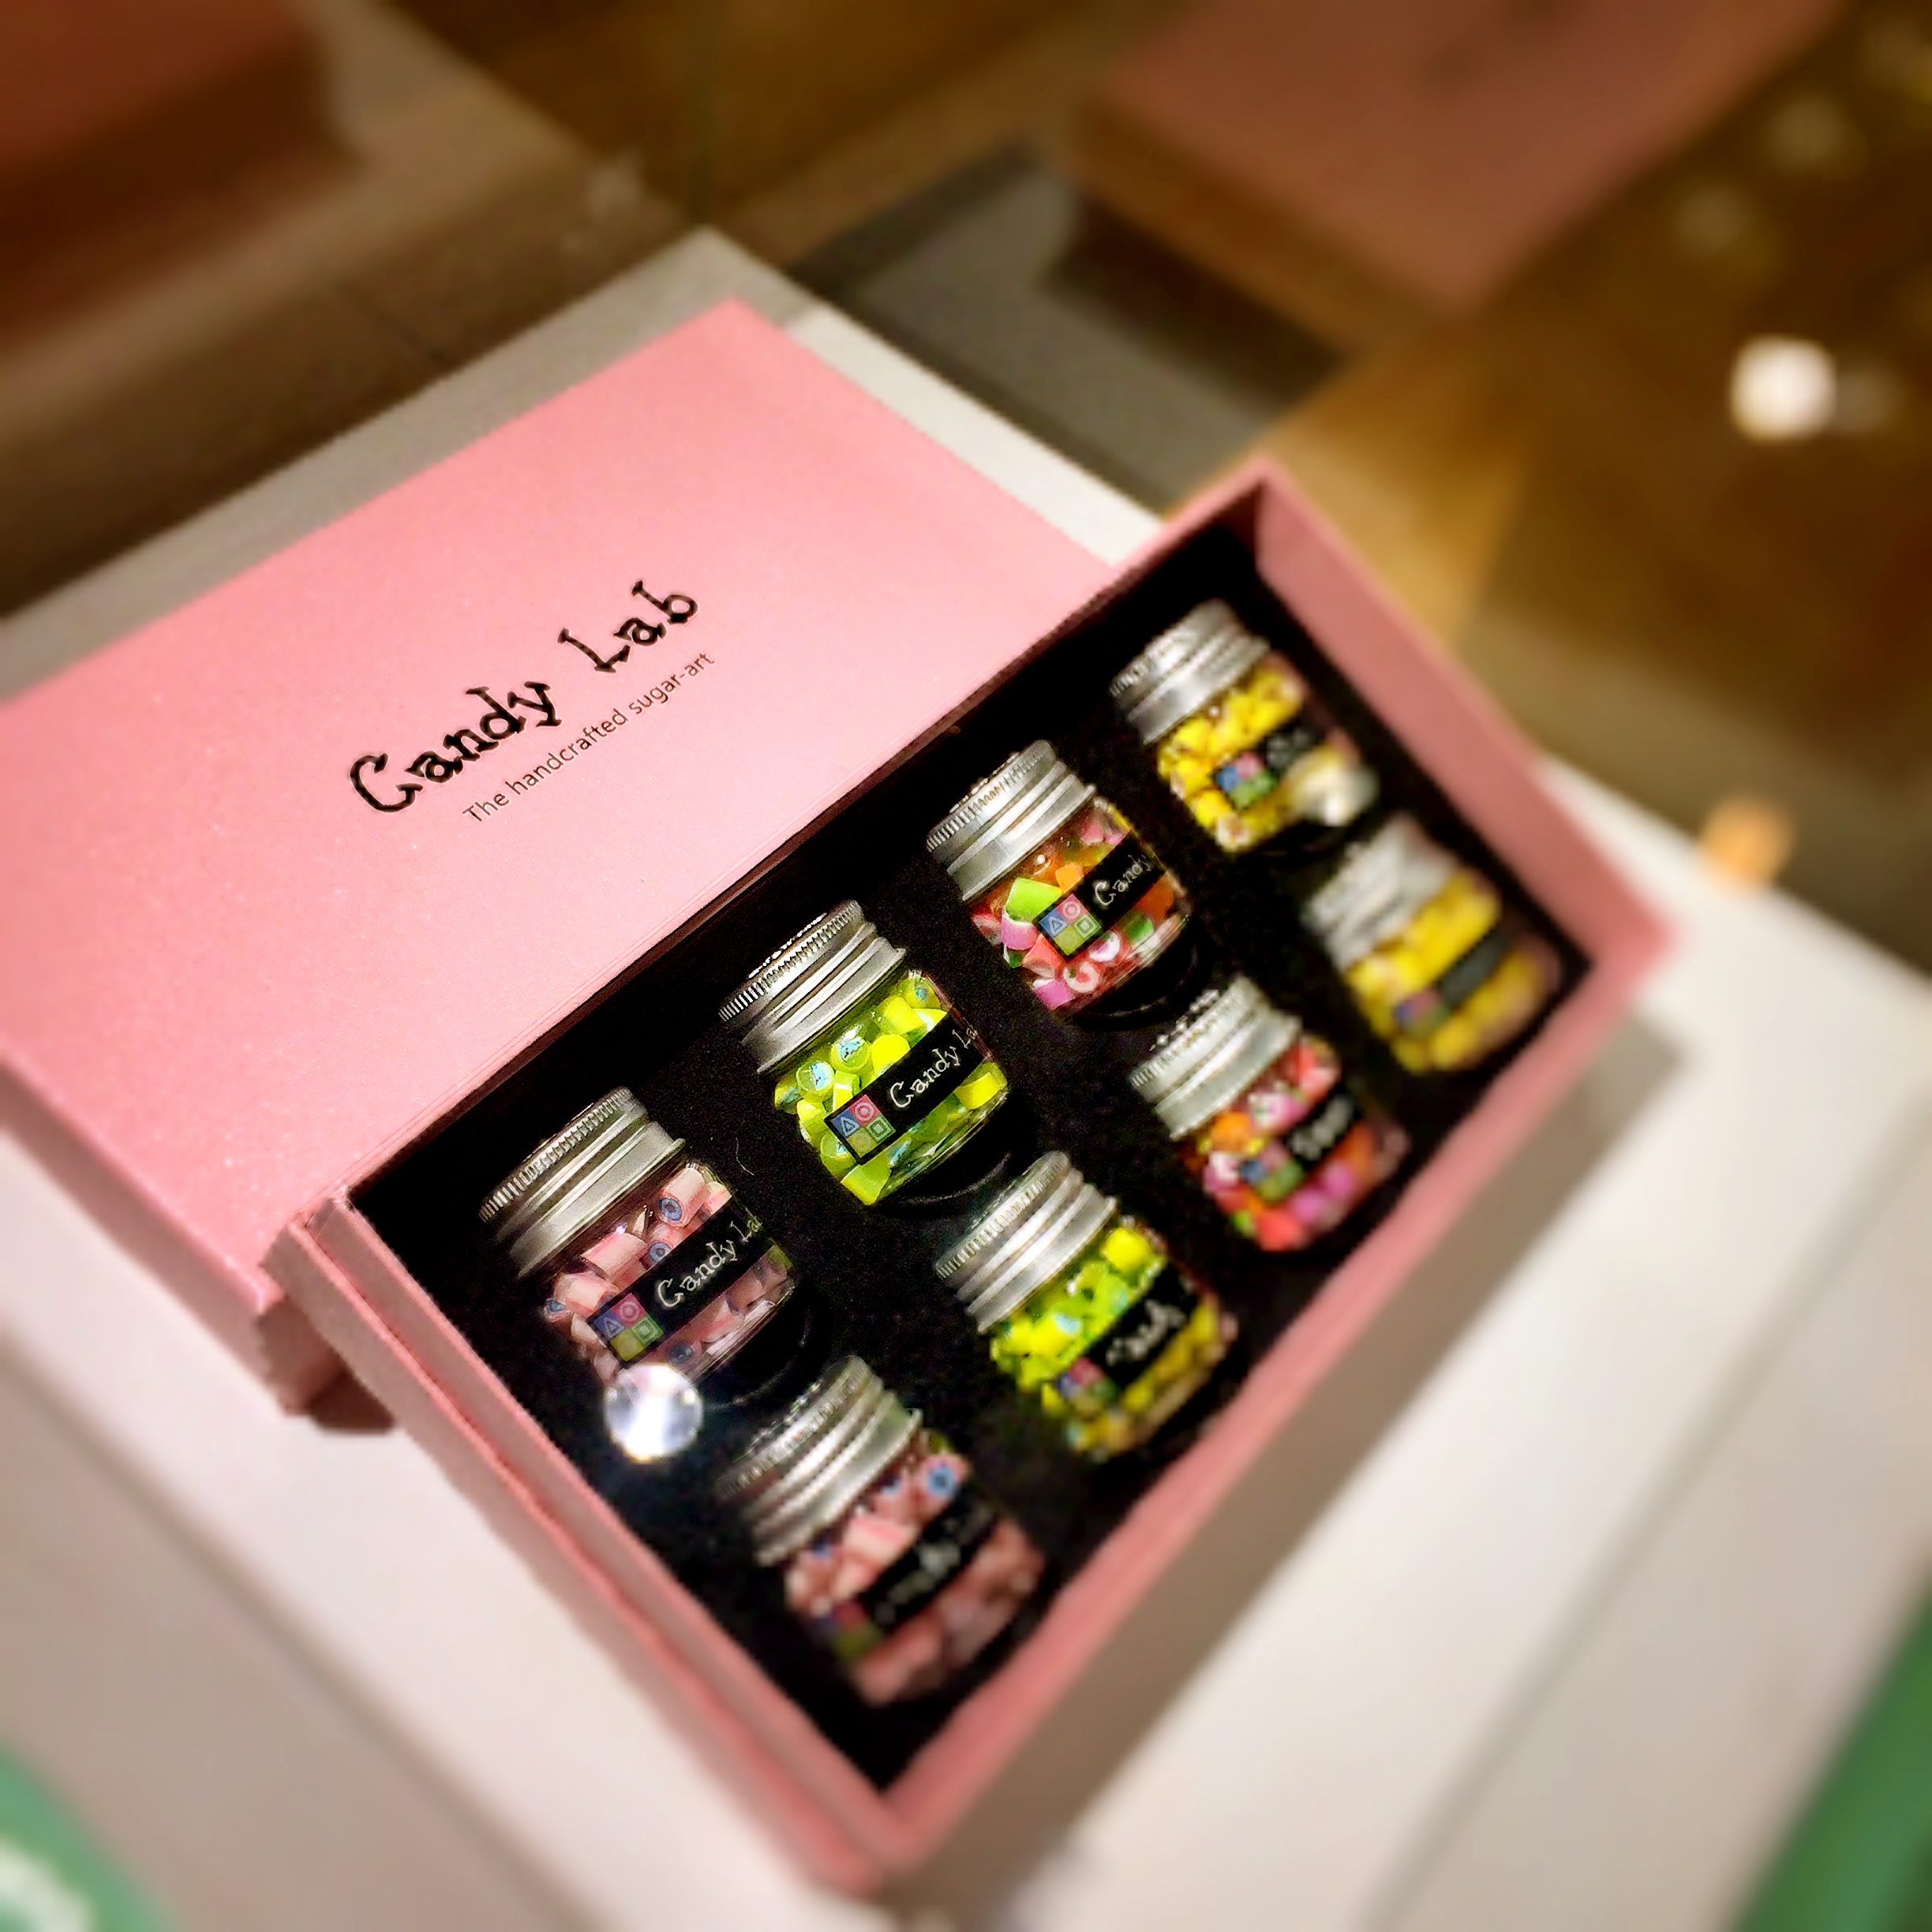
sweet, color, gadget, pink, brand, art, design, lovely, candy, confectionery